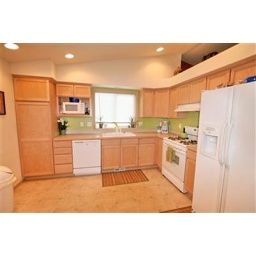
Nice sized kitchen with bright cabinets and appliances. Gas stove gives you optimum control in your cooking.